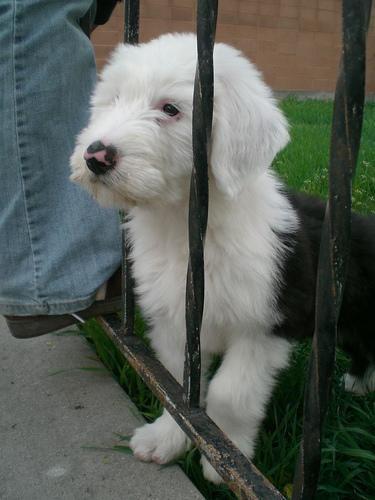
Old_English_sheepdog